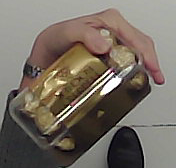
Product: rocher_chocolate